Recreating Eden

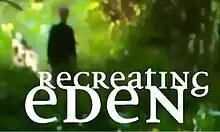

Recreating Eden is a Canadian lifestyle and gardening television documentary program. Its aim is to examine the physical, mental, and spiritual healing effects that gardens have on their keepers